Babelsberg

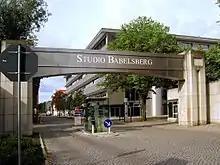
Babelsberg Movie Studios, the first large-scale film studio in the world (founded 1912) and the forerunner to Hollywood. It still produces global blockbusters every year.

From about 1900 the mansion colony of "Neubabelsberg" arose east of Babelsberg Park on the southern shore of the Griebnitzsee lake. After the Universum Film AG (UFA) in 1922 had acquired a large backlot nearby, these villas built by famous architects like Hermann Muthesius and Ludwig Mies van der Rohe became popular residences of numerous film stars. Marika Rökk, Sybille Schmitz, Lilian Harvey, Willy Fritsch and Brigitte Horney lived and worked here when film production by the UFA continued without a break in the Nazi period, while many Jewish actors and directors were dispossessed and had to flee from Germany. In 1938 Nowawes and Neubabelsberg merged and were incorporated into Potsdam one year later, becoming the district of Potsdam-Babelsberg. During World War II, Babelsberg was the location of a subcamp of the Sachsenhausen concentration camp.